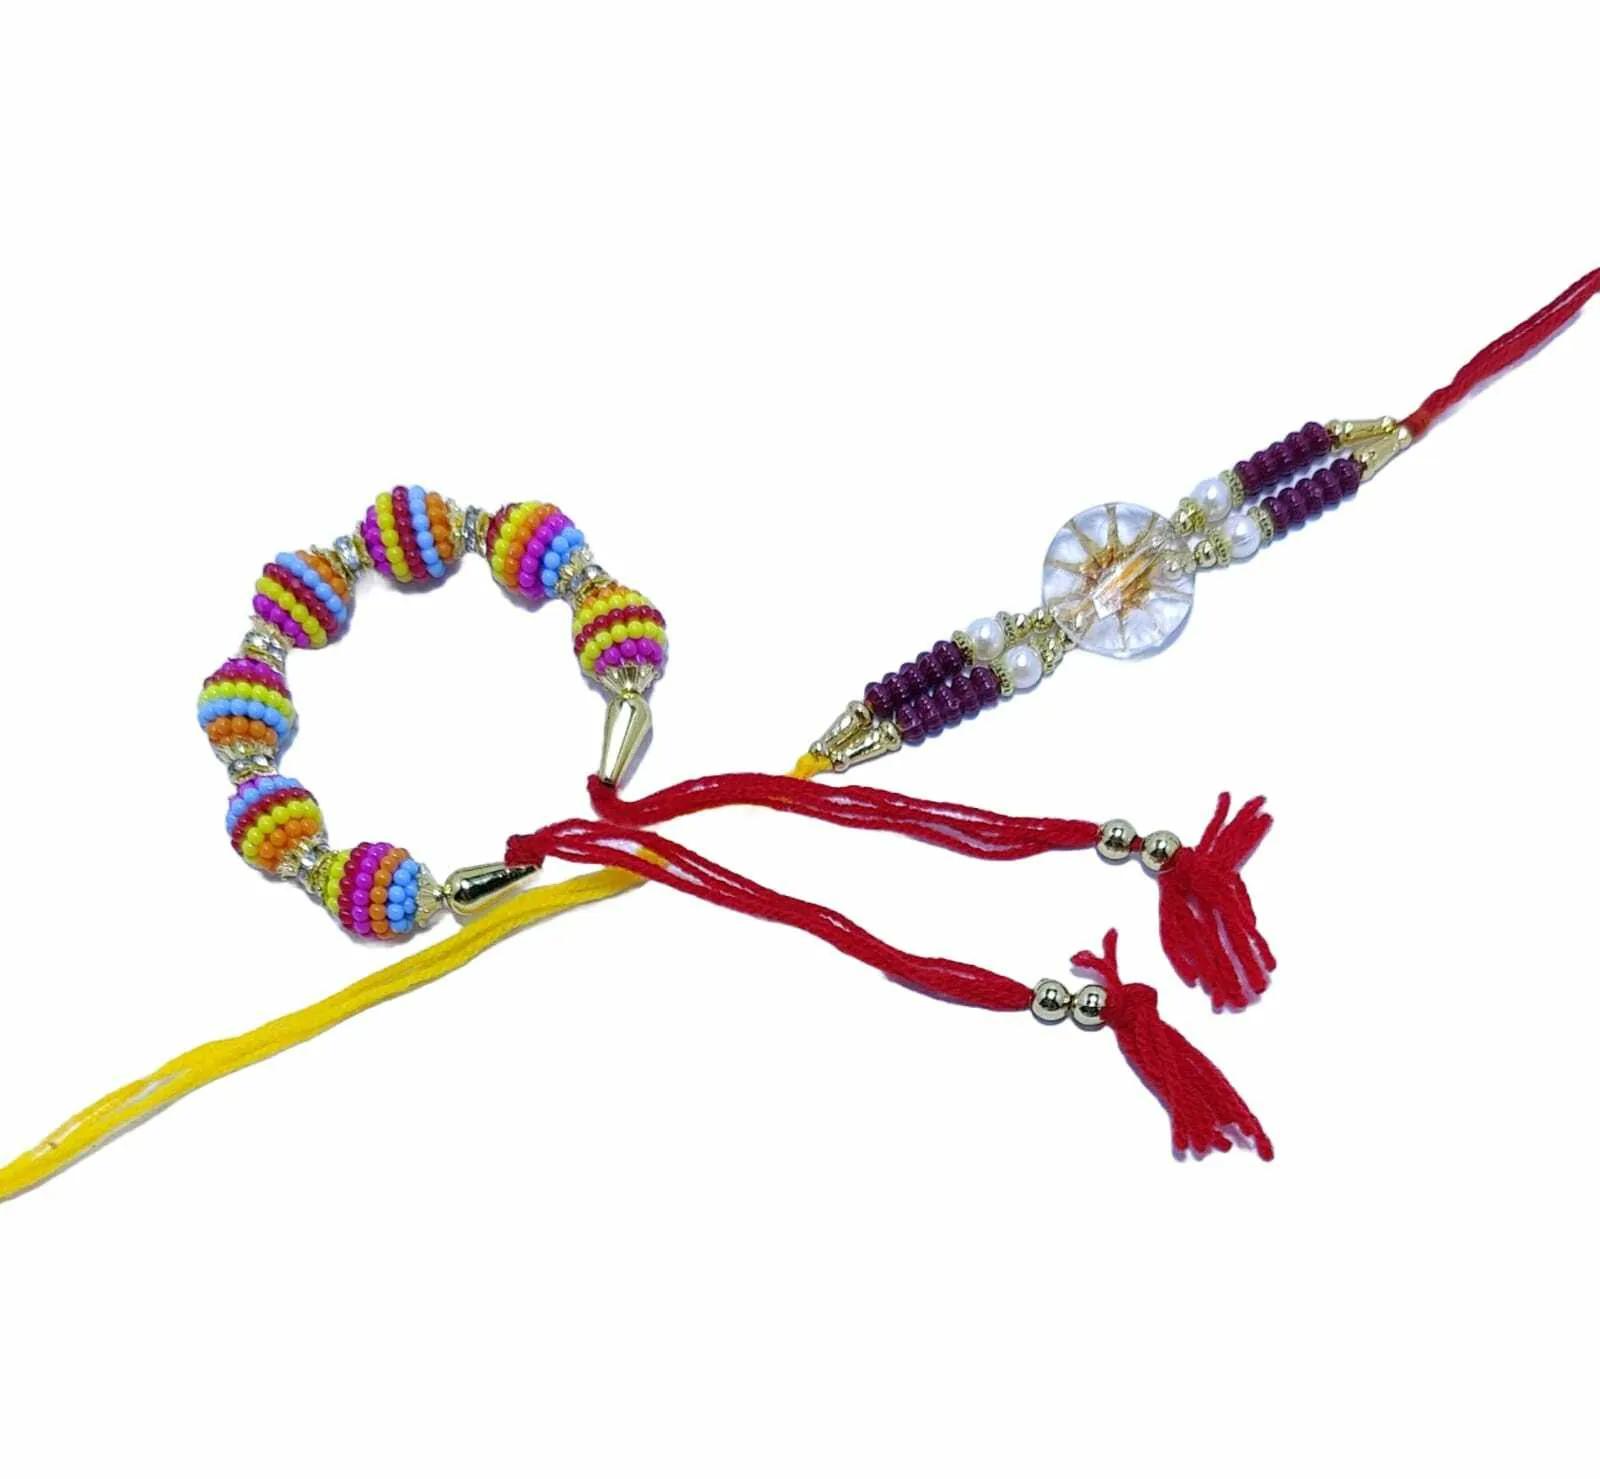
Ritya Creation | Rakhi for Brother's and Sister's
Type: Rakhis
Brand: Ritya Creation
Price: Rs. 399
 Celebrate the sacred festival of Raksha Bandhan with our exclusive Desert Designs Family Pack Rakhi, a delightful Combo Rakhi set that encompasses the essence of love, tradition, and togetherness. Crafted with utmost precision and care, these rakhis are a perfect representation of the cherished bond between siblings and family members.Handmade using Traditional Indian Thread, each rakhi is a testament to the rich cultural heritage and artistic craftsmanship of India. With intricate designs and vibrant colors, these rakhis serve as a beautiful expression of affection and love for your brother, bhabhi, and little ones.
Features: comfortable band for wrist,It has been made from toxic free materials Anti-Allergic and Safe for Skin.,It can be worn over long time periods without any complains of ach and swelling